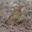
Label: bird